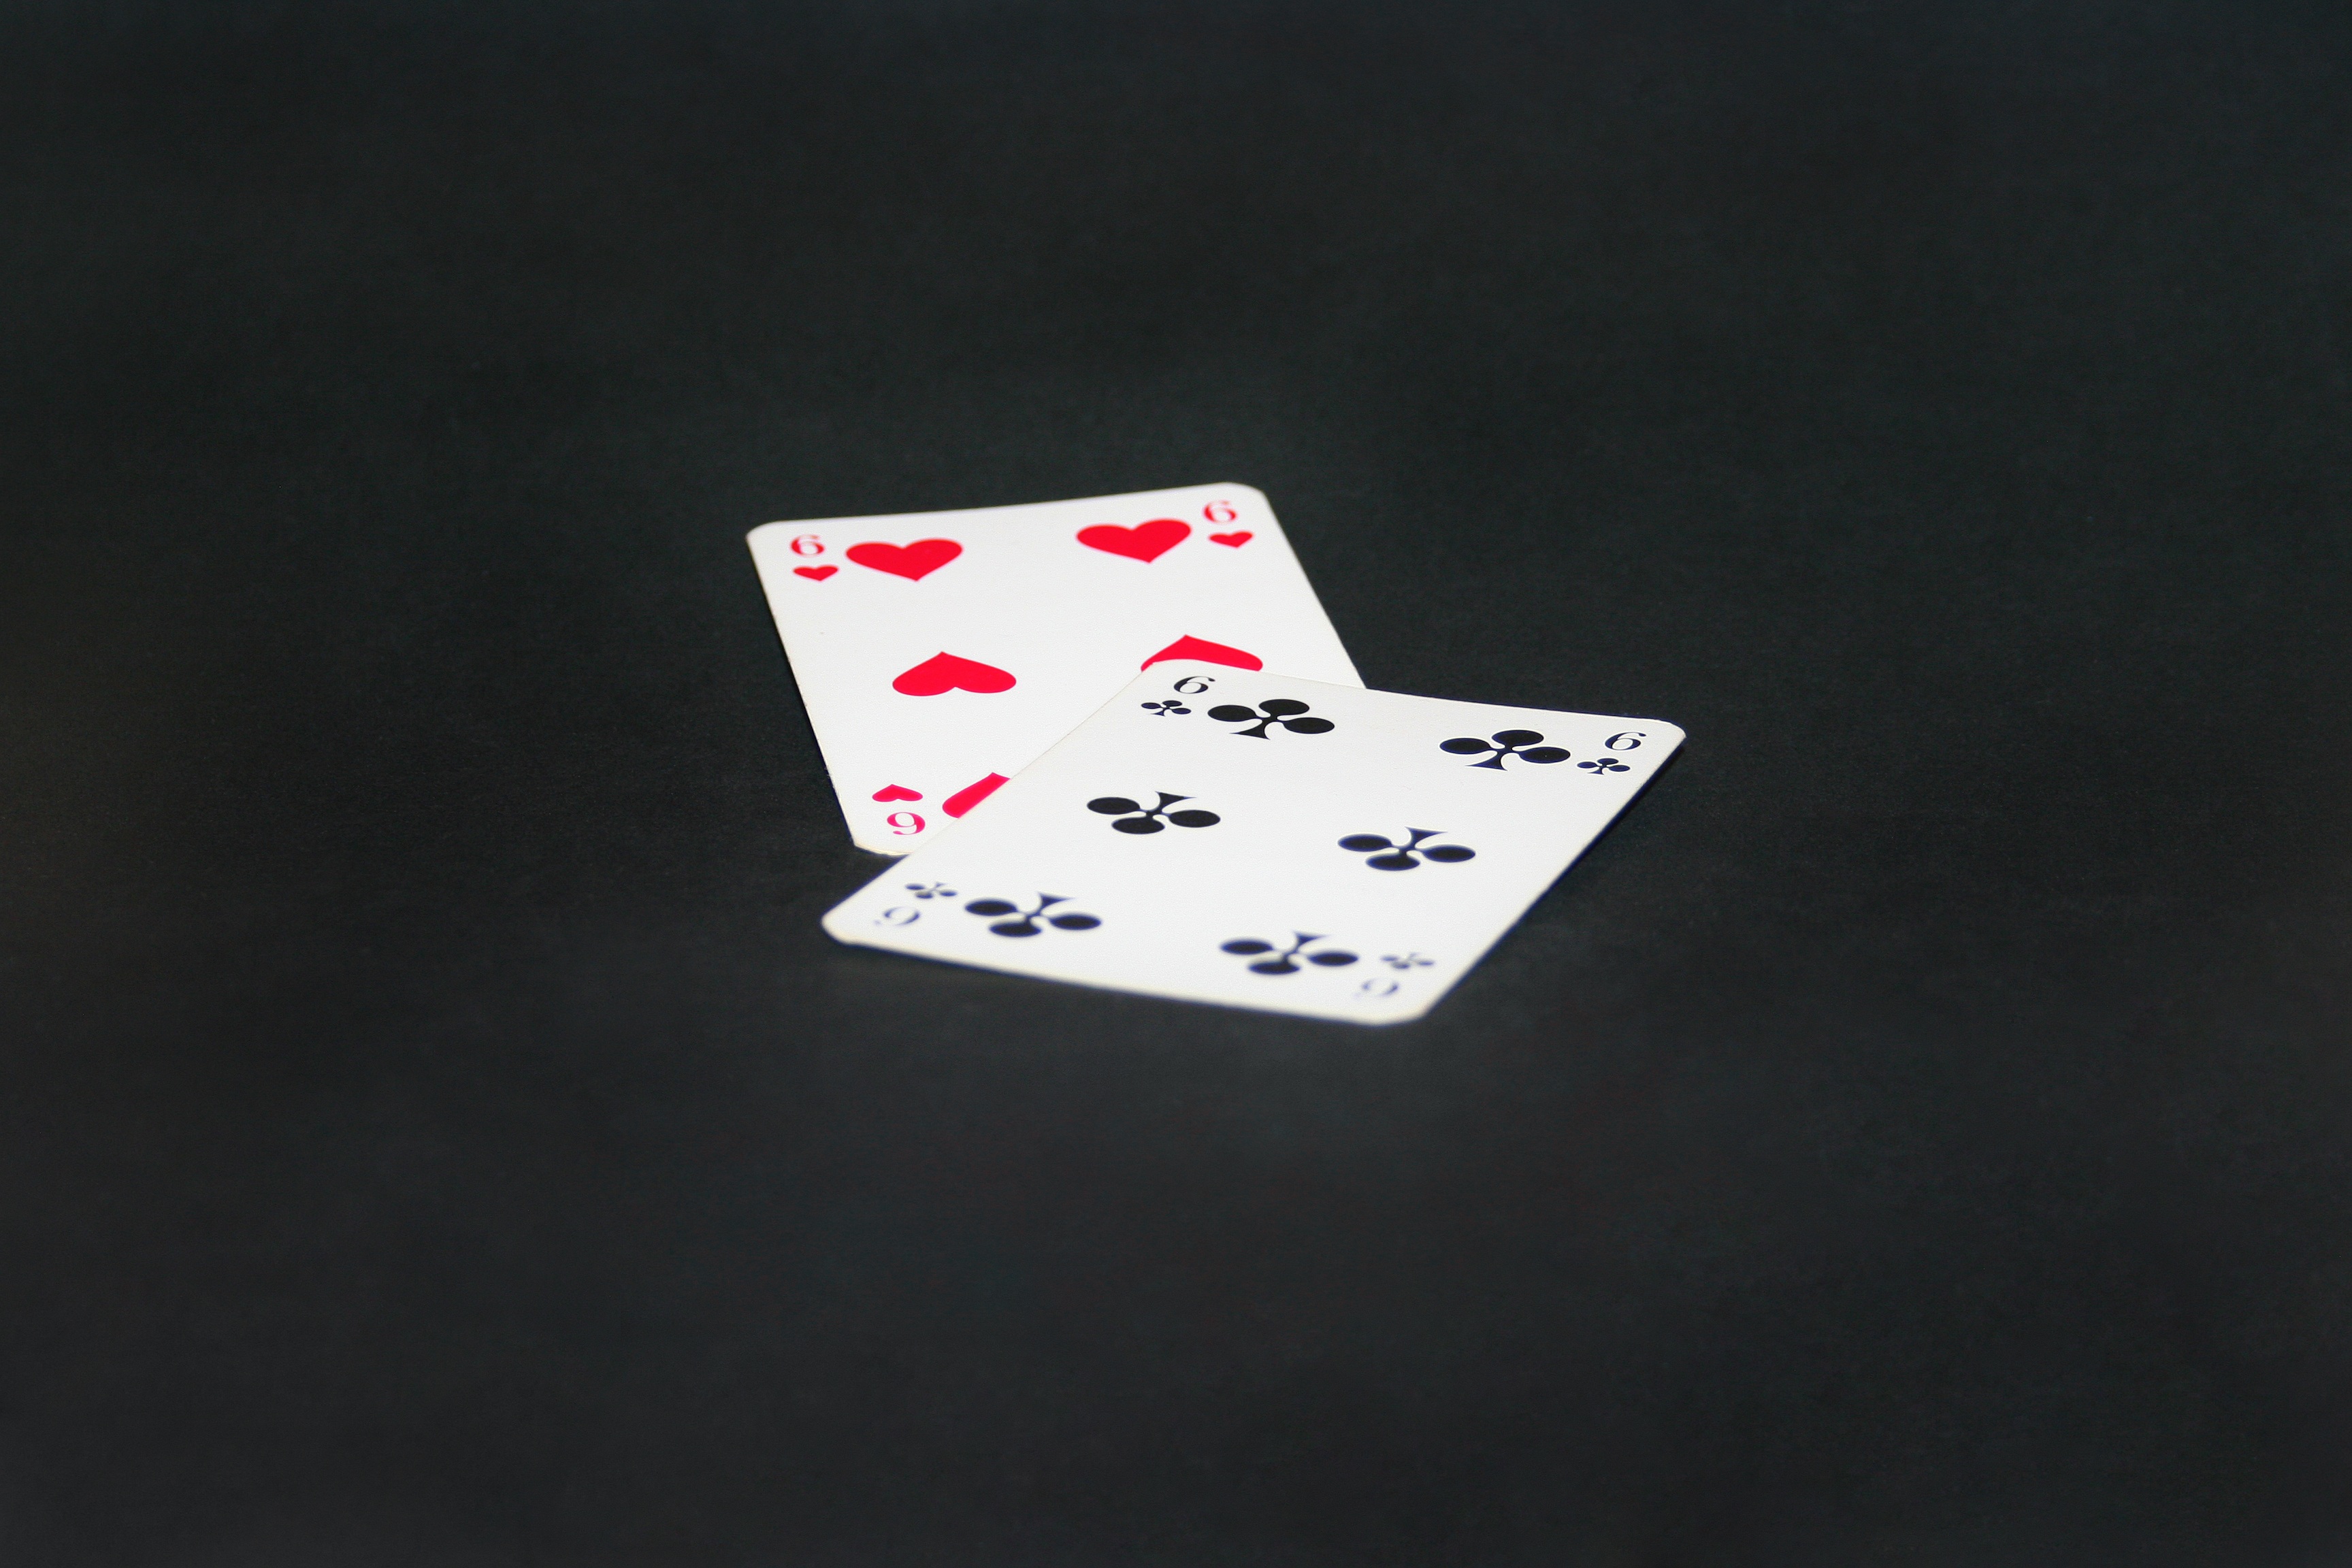
play, number, recreation, colorful, brand, font, background, gambling, games, luck, card game, indoor games and sports, paying cards